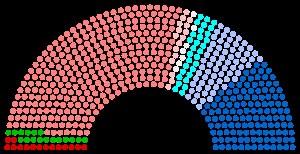
Le groupe Rassemblement-Union pour un mouvement populaire est un groupe parlementaire français, issu d'une scission éphémère du groupe UMP à l’Assemblée nationale, créé le 27 novembre 2012 dans le contexte de la contestation des résultats de l'élection du président de l'UMP et dissous le 16 janvier 2013.